9th Armoured Brigade (United Kingdom)

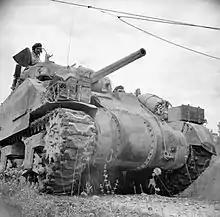
Sherman tank of 3rd Hussars, 9th Armoured Brigade, 7 July 1944.

The Brigade was nominally independent but was placed under command of the 2nd New Zealand Division specifically for the El Alamein battle. Following permission given by the New Zealanders, they proudly painted the Kiwis' divisional sign on their tanks. The NZ infantry gained their objectives, but as with Operation "Lightfoot" on the first day of the battle, lanes could not be cleared through the minefields until night was almost over. 9th Armoured Brigade was forced to make its attack silhouetted by the early daylight. As dawn came on 2 November, tank after tank was hit by the German 88 mm guns that kept firing through seven air attacks. The 9th never reached their objective. In fact, they took 75 percent casualties and lost 102 of their 128 tanks. Nevertheless, they breached the gun line and the 1st Armoured Division of X Corps, under the command of Raymond Briggs, was now able to engage.